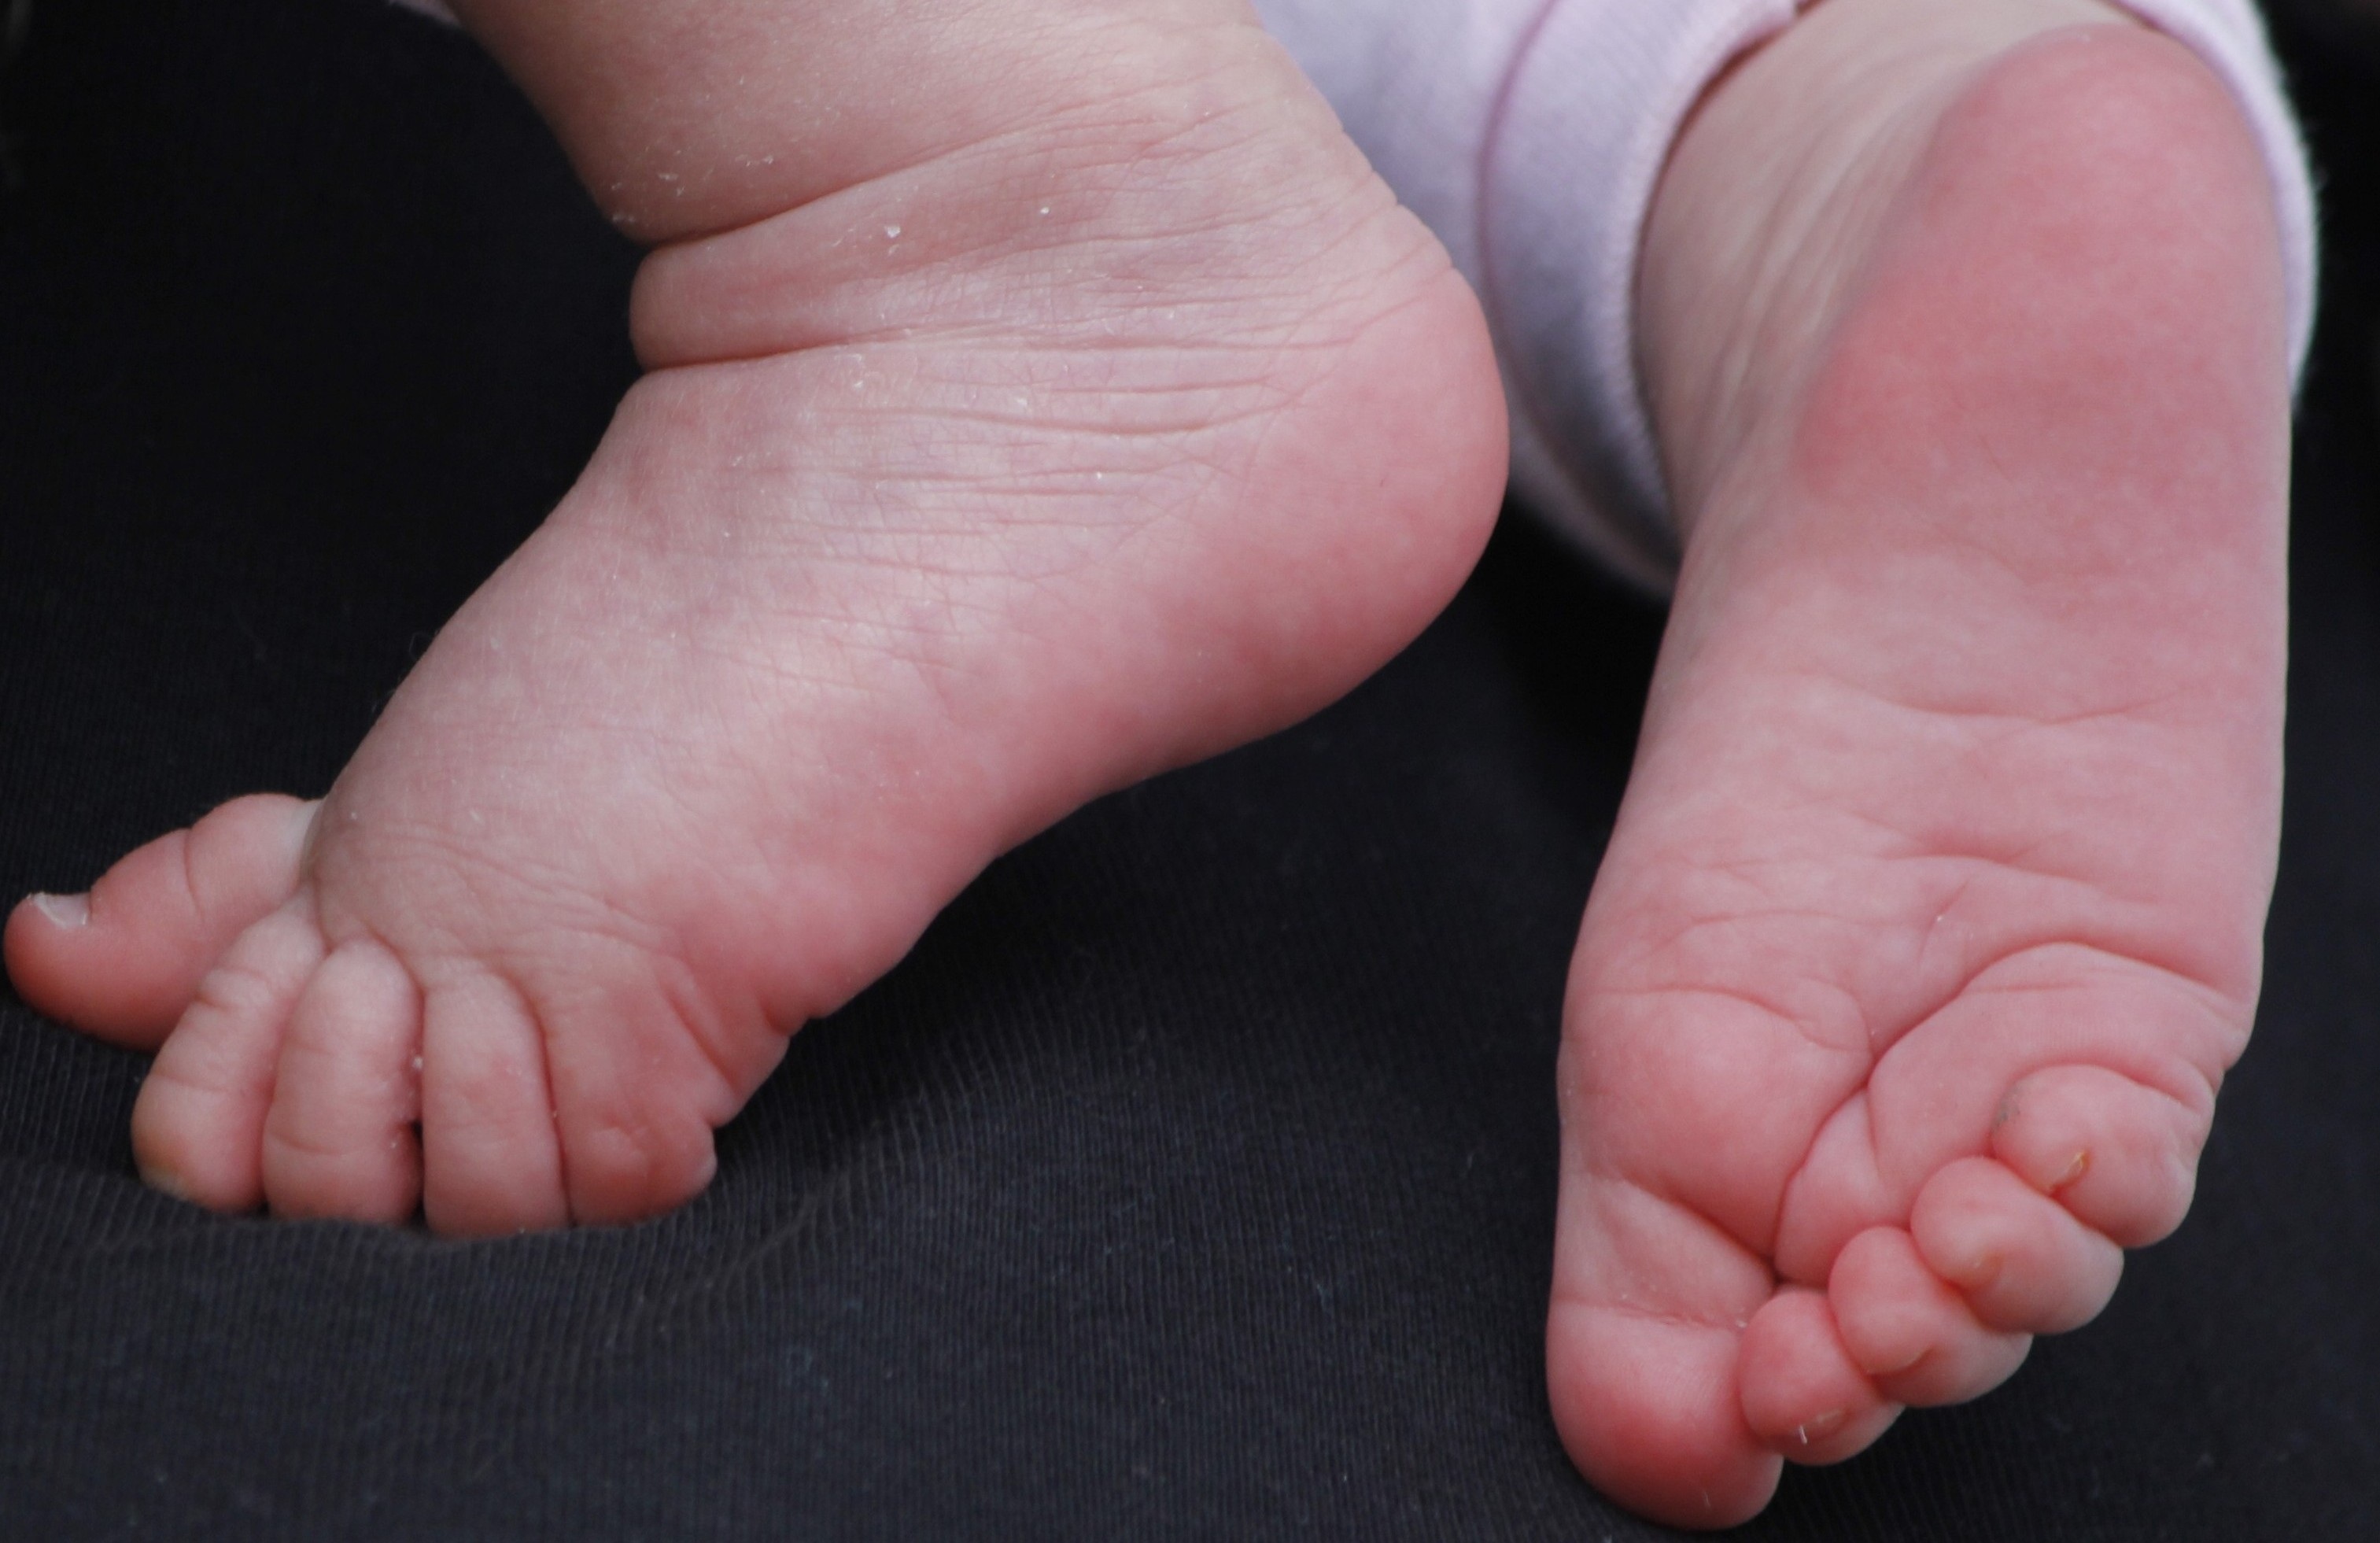
hand, leg, finger, foot, sole, arm, nail, mouth, close up, human body, barefoot, toe, thumb, children's feet, sense, babyf e, babyfussnahaufnahme